List of Doctors characters introduced in 2003–2004

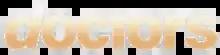
"Doctors" logo.

"Doctors" is a British medical soap opera which began broadcasting on BBC One on 26 March 2000. Set in the fictional West Midlands town of Letherbridge, the soap follows the lives of the staff and patients of the Riverside Health Centre and the Best Practice, two fictional NHS doctor's surgeries. The following is a list of characters that first appeared in "Doctors" in 2003 and 2004, by order of first appearance. All characters are introduced by the programme's executive producer, Mal Young. January 2003 saw the introduction of George Woodson (Stirling Gallacher) and her husband Ronnie (Seán Gleeson), as well as Julia Parsons (Diane Keen). In April 2003, Ben Jones joined the cast as Greg Robinson. He was followed by Akemnji Ndifornyen, who joined in February 2004 as Nathan Bailey, the estranged son of Ben Kwarme (Ariyon Bakare). Andrea Green then joined as receptionist Sarah Finch in May 2004. Tasha Verma (Shabana Bakhsh) began appearing in October 2004. Additionally, multiple other characters appeared throughout the two years.